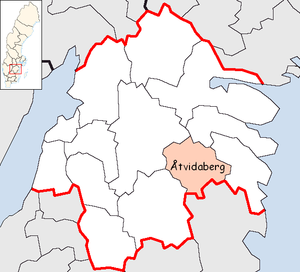
Åtvidabergs kommun
Åtvidabergs kommun ligger i det svenske län Östergötlands län. Kommunens administration ligger i byen Åtvidaberg. Hovedparten af kommunen ligger i landskapet Östergötland, men to sogne, Gärdserum og Hannäs, i den sydøstlige del ligger i Småland.